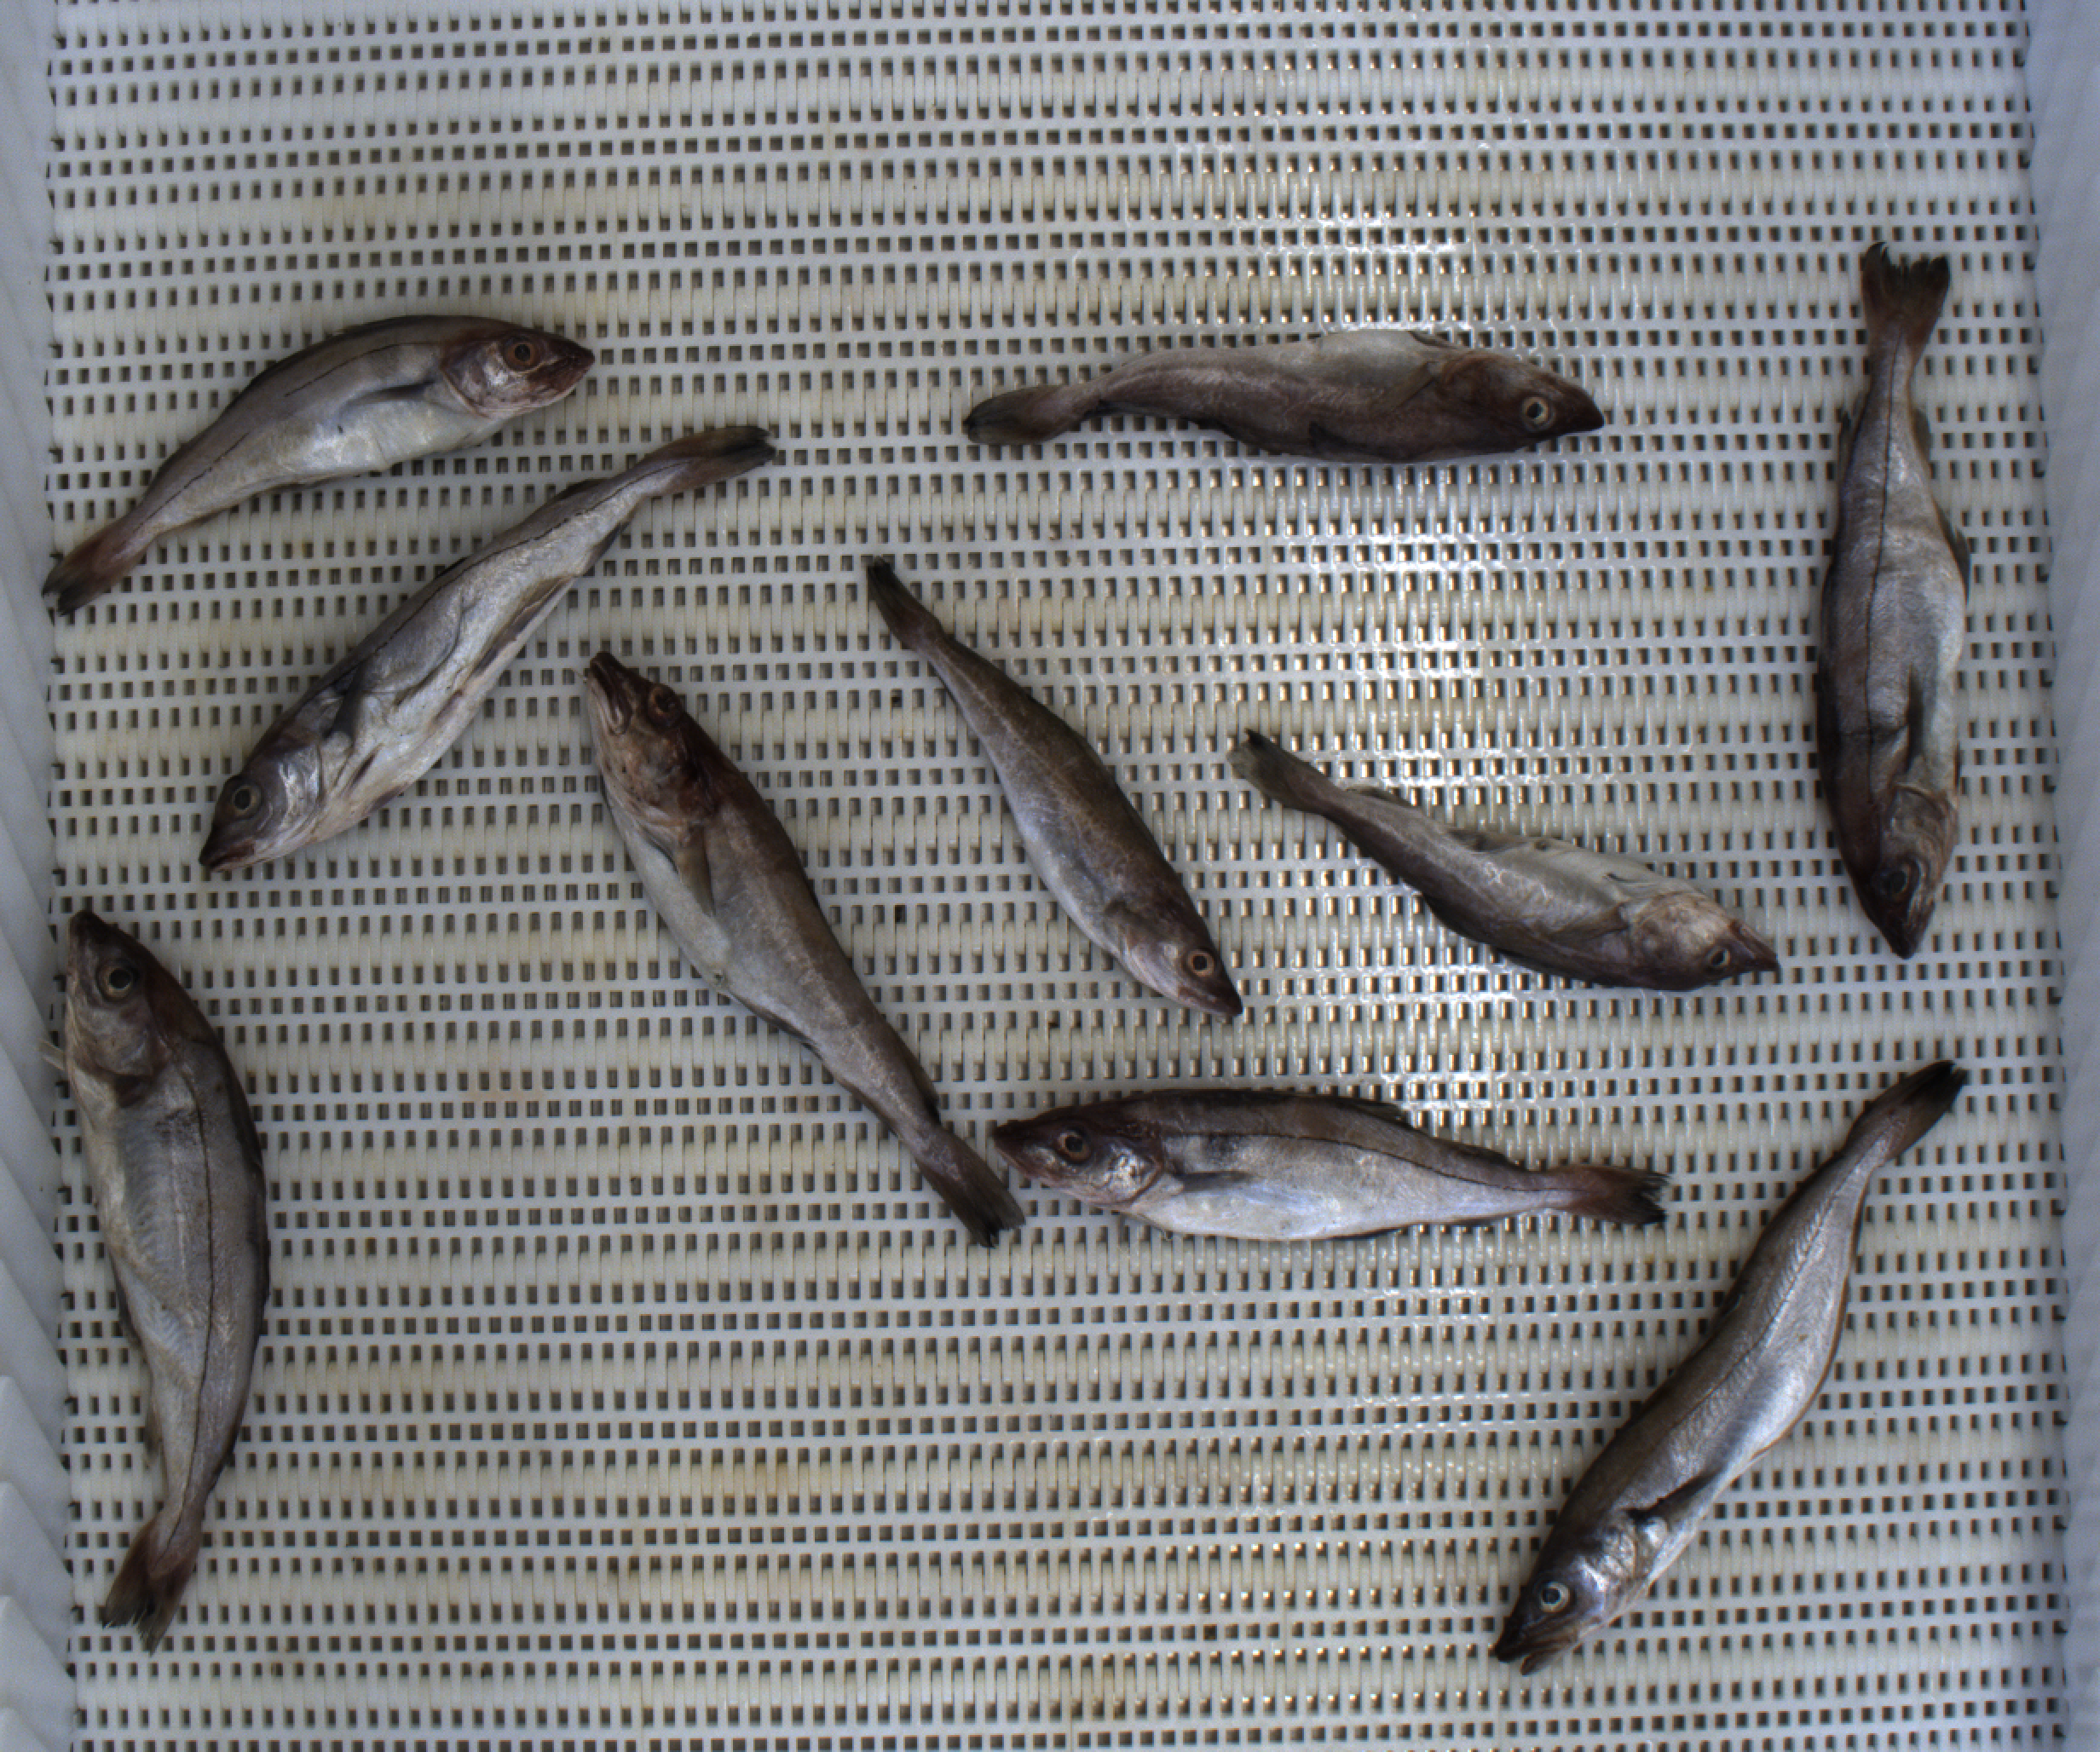
Total fish: 10
Cod: 4
Haddock: 5
Whiting: 1
Hake: 0
Horse mackerel: 0
Saithe: 0
Other: 0